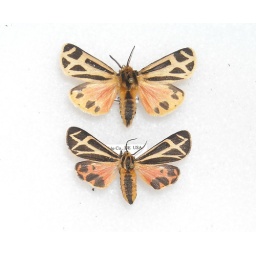
These were collected in Nebraska. The male is above and the female below.